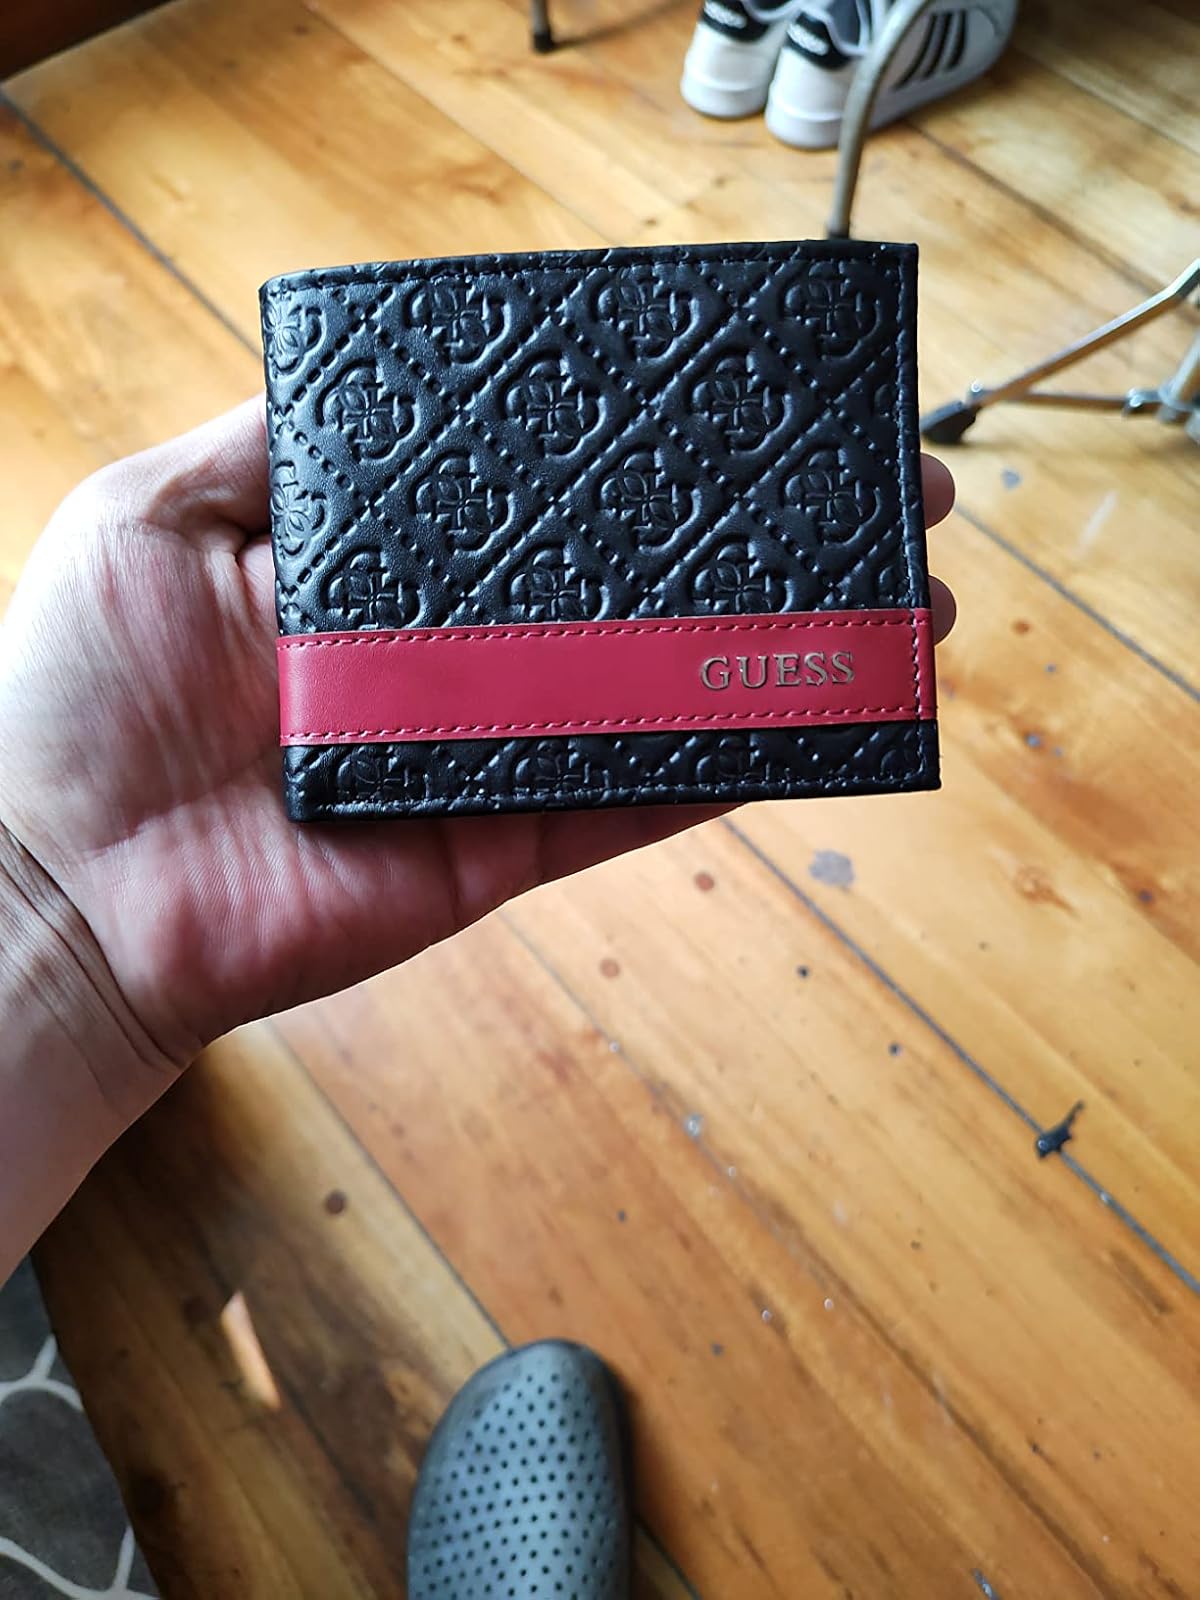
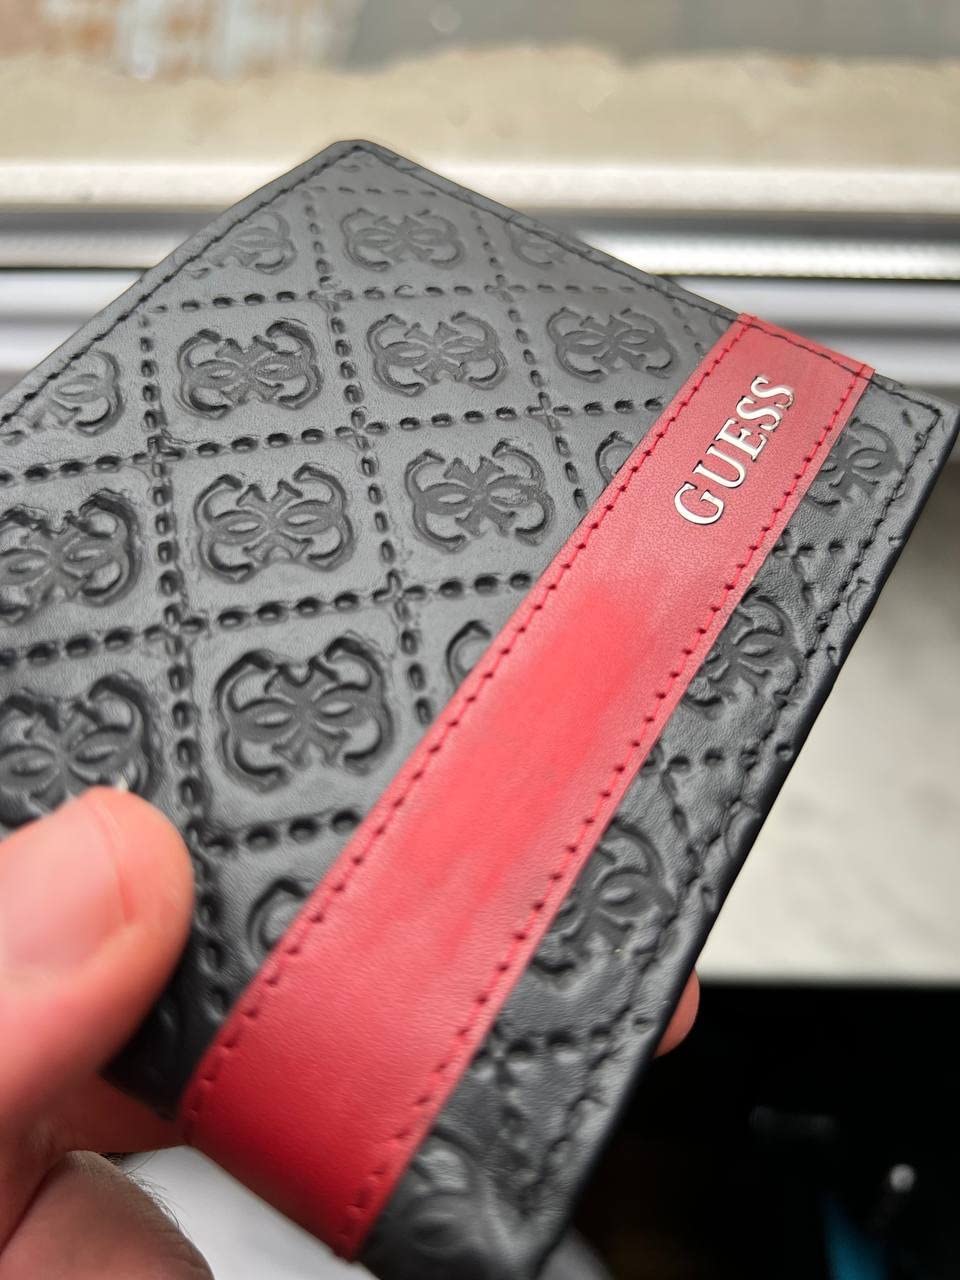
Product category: accessories_wallet
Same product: yes